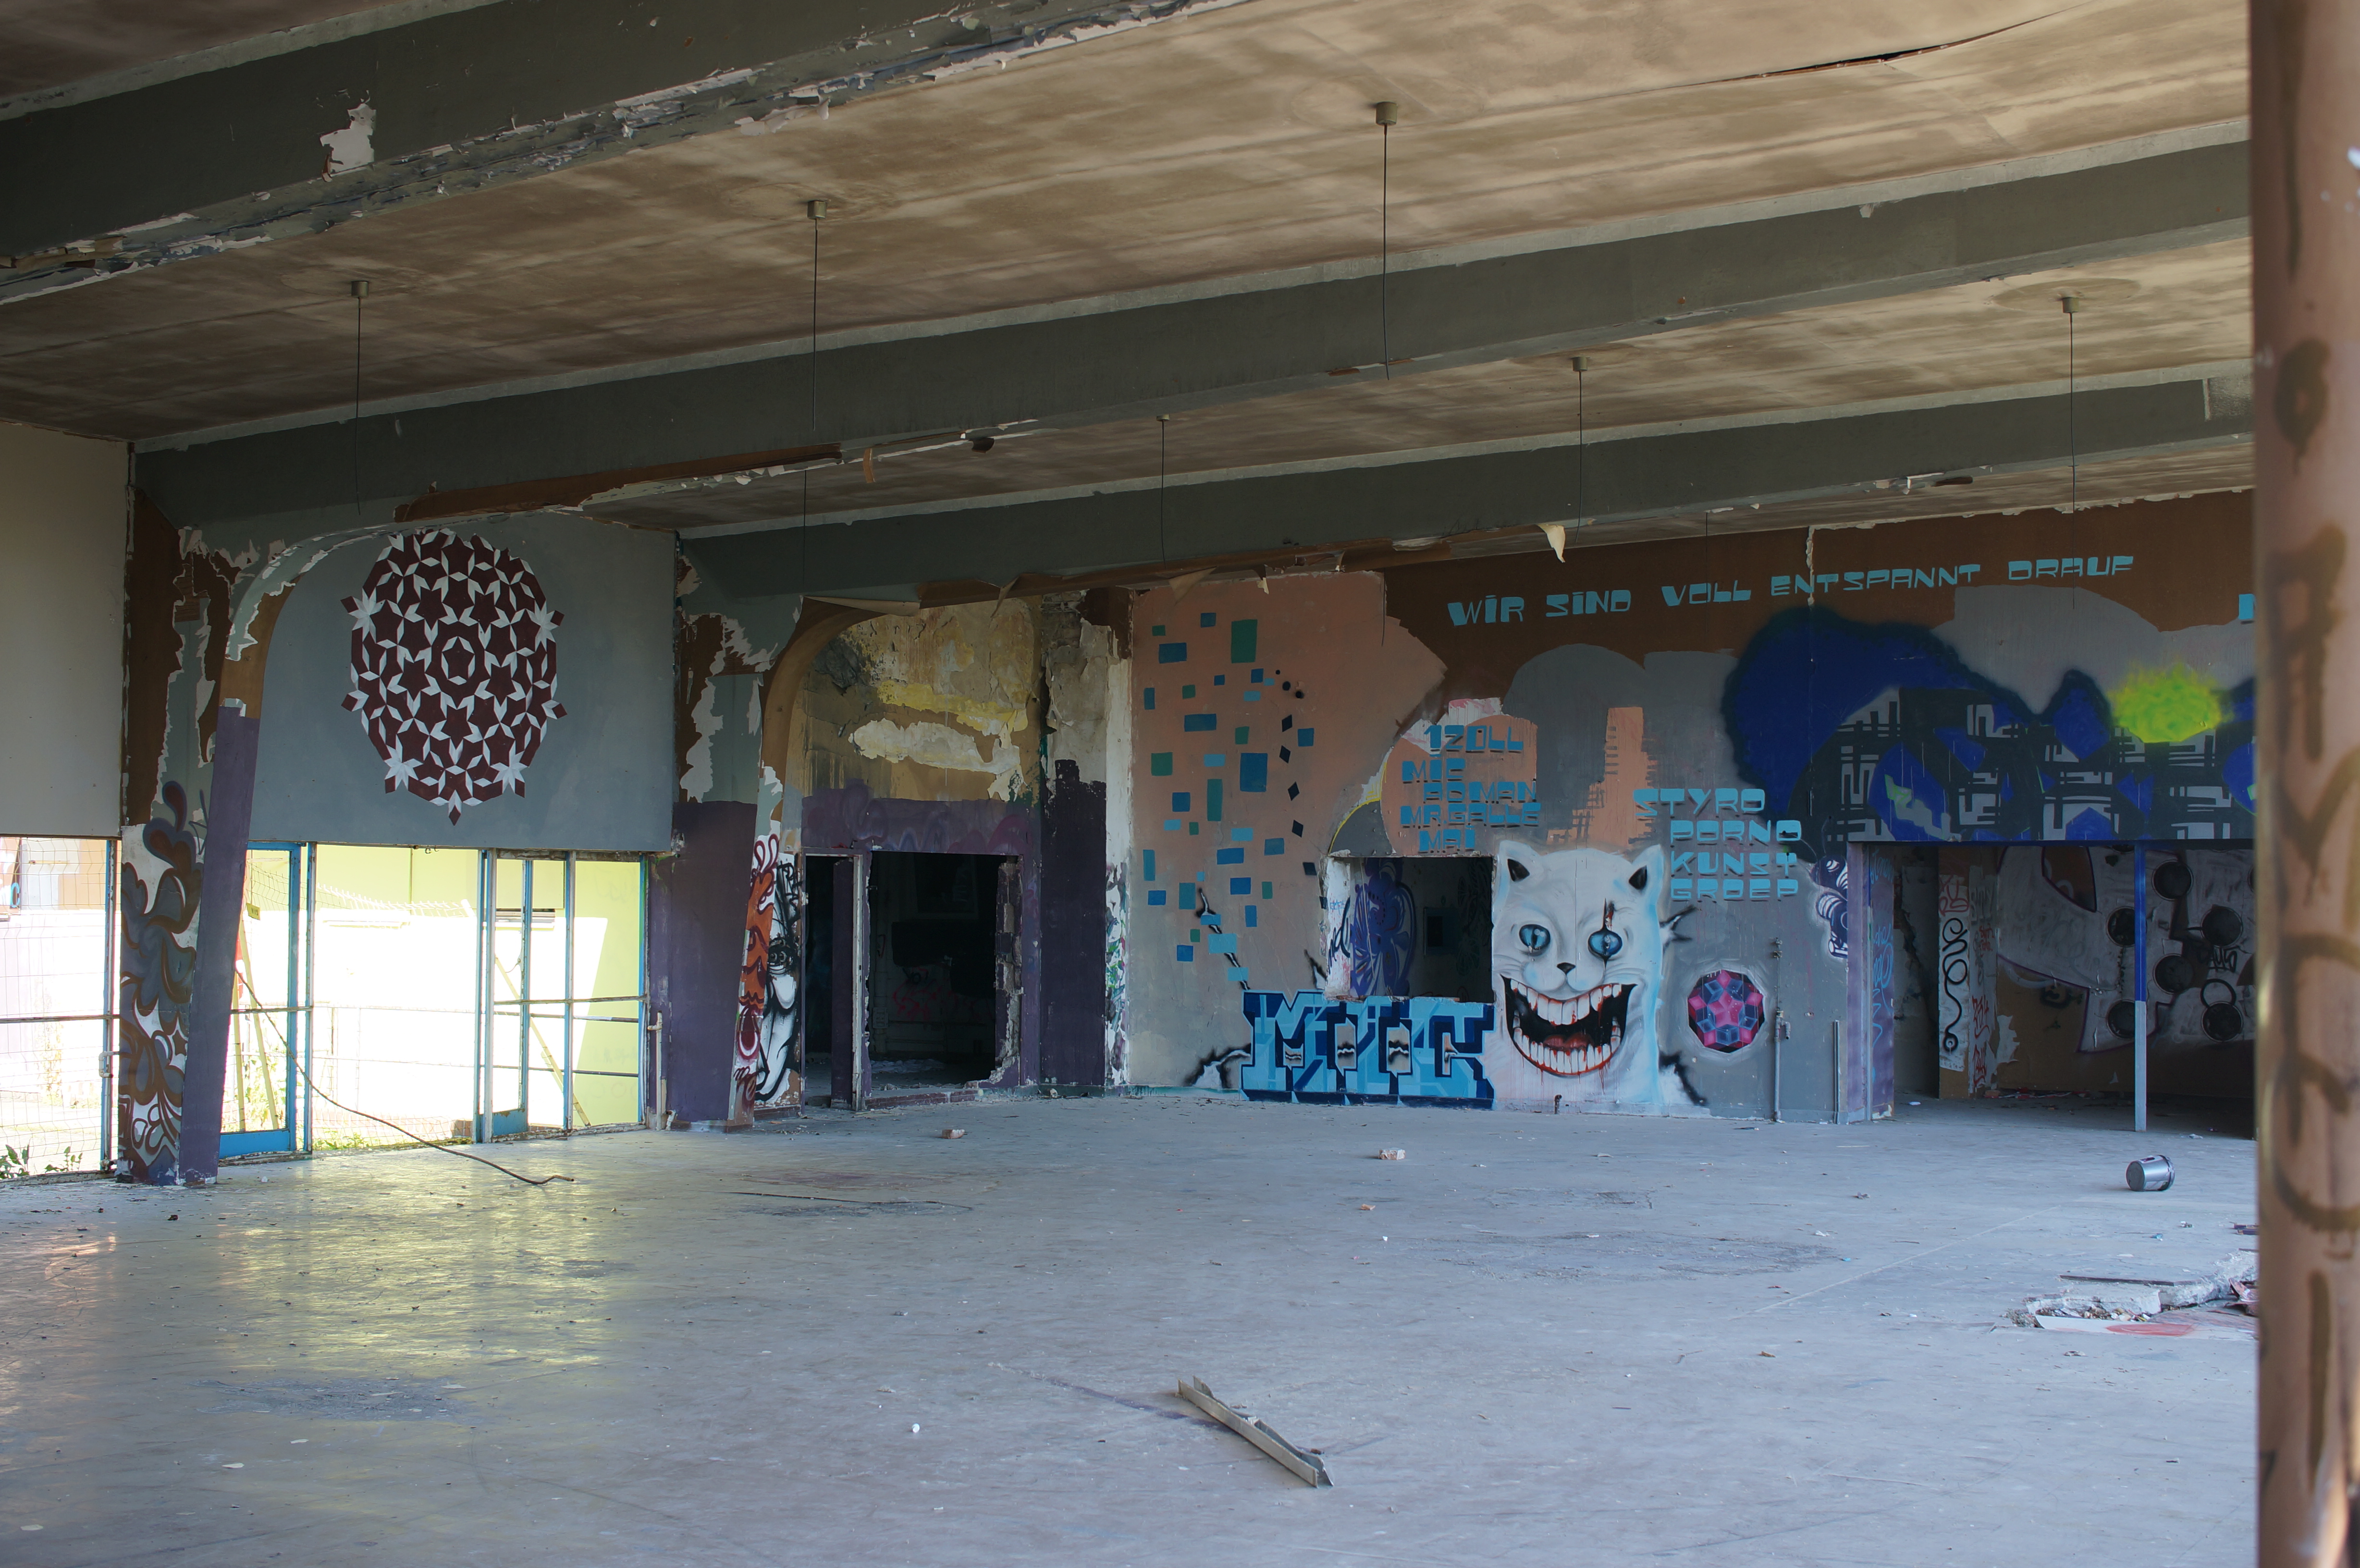
2014, art, germany, deutschland, sony, sigma, nex, nex6, lenstagged, steffenzahn, 30mm, sigma30mm28exdn, sigma30mmf28, sigma30mmf28dn, sigma30mm, urban area